Macrianus Minor

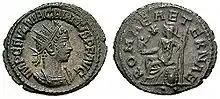
Macrianus on a coin celebrating "Eternal Rome".

Titus Fulvius Junius Macrianus (died 261), also known as Macrianus Minor, was a Roman usurper. He was the son of Fulvius Macrianus, also known as Macrianus Major.